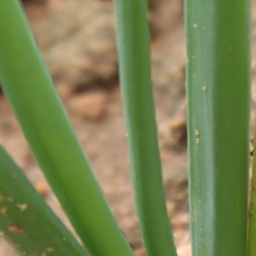
Label: healthy